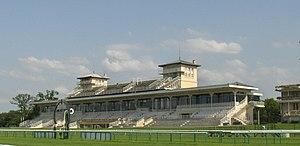
Grande tribune de l'hippodrome de Chantilly. Construites par l'architecte Honoré Daumet en 1881. Renovées en 2003-2004.
L'hippodrome de Chantilly fut inauguré en 1834. Il se situe en bordure de forêt à proximité du château de Chantilly et couvre 65 hectares. C'est là que se tiennent depuis 1836 le Prix du Jockey-Club pour les mâles et femelles, et depuis 1843 le Prix de Diane pour les femelles. Ces deux épreuves sont des courses de plat. S'y déroulent 42 journées de courses par an.
Pierre Jérôme Honoré Daumet, né le 23 octobre 1826 à Paris où il est mort le 12 décembre 1911, est un architecte français.
Chantilly est une commune française située dans le département de l'Oise, en région Hauts-de-France. Située au cœur de la forêt de Chantilly, dans la vallée de la Nonette, elle se trouve au centre d'une agglomération d'environ 37 000 habitants. Au dernier recensement de 2017, la commune comptait 10 863 habitants appelés les Cantiliens.